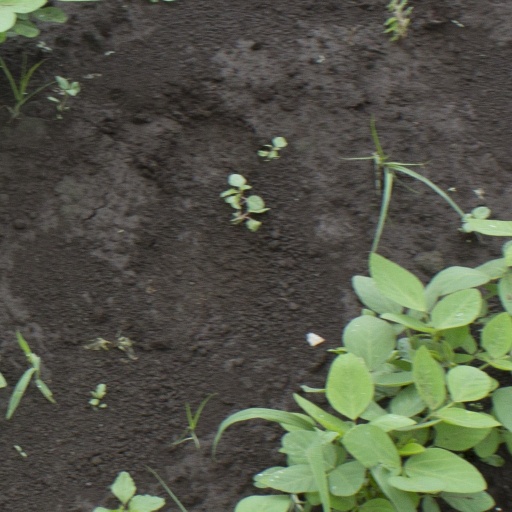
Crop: soybean